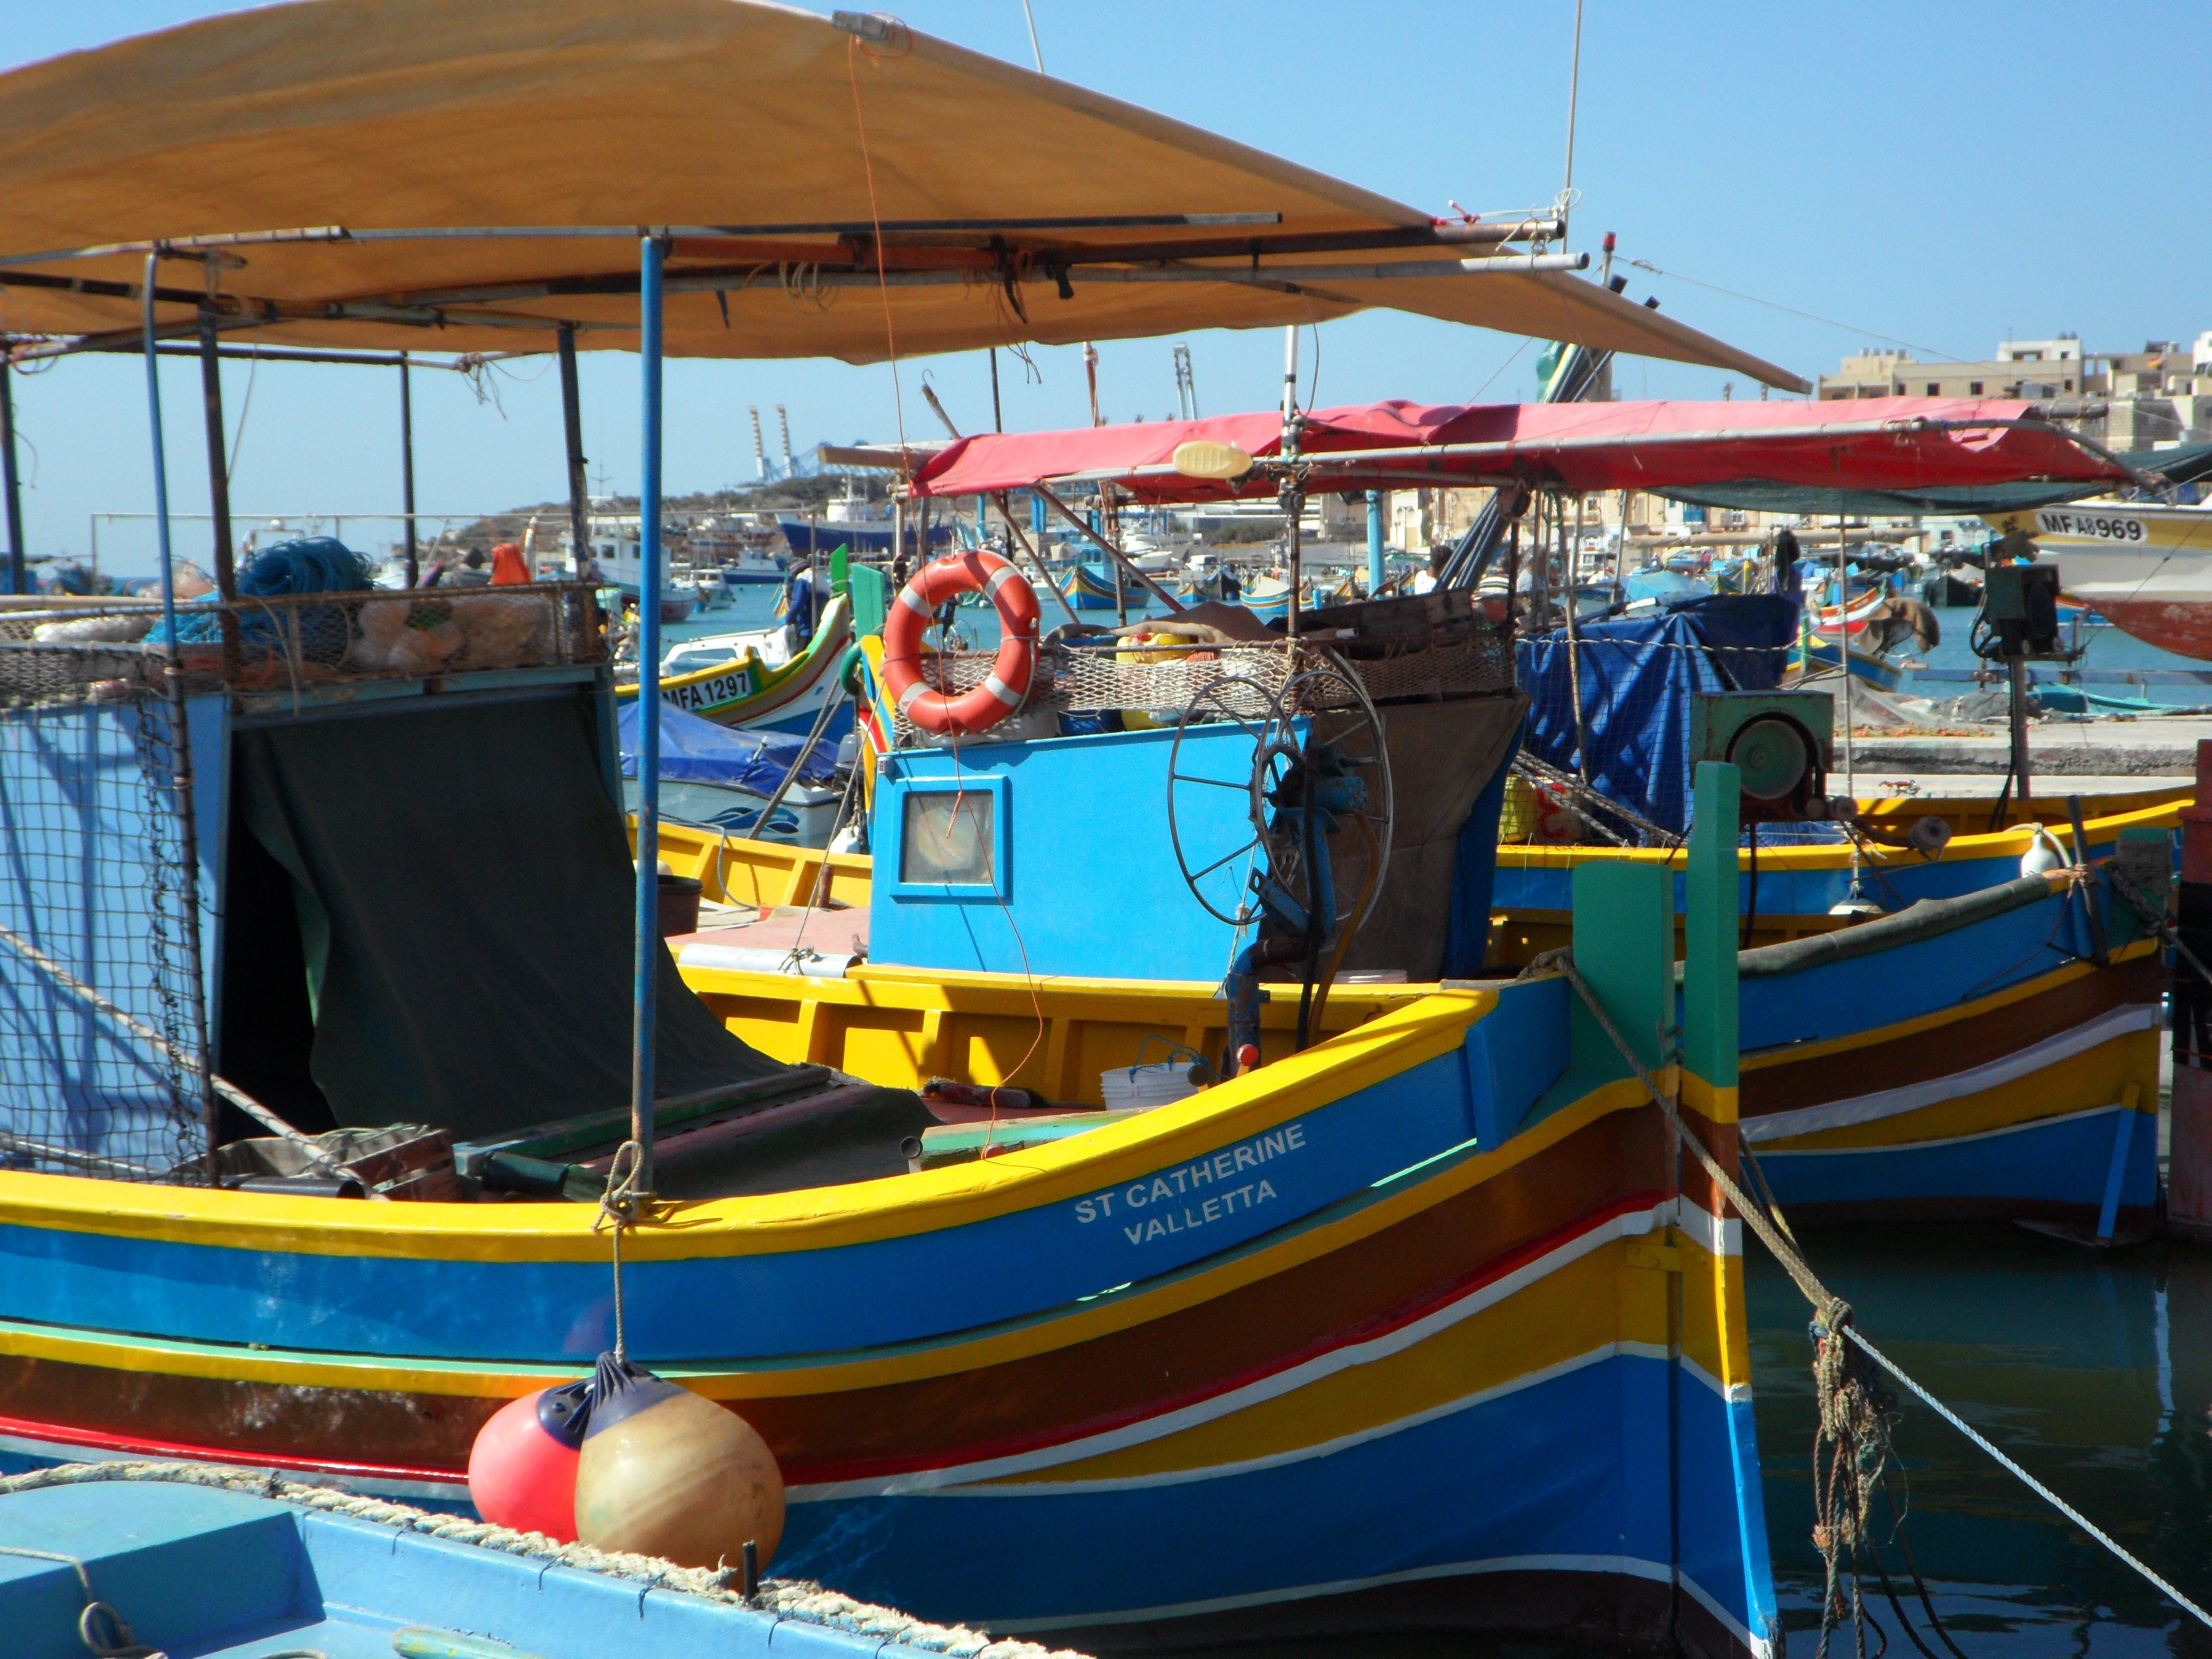
sea, coast, boat, pier, vehicle, fishing, port, colorful, sailboat, boating, boats, malta, watercraft, fischer, fishing vessel, investors, wooden boat, fishing boats, marsaxlokk